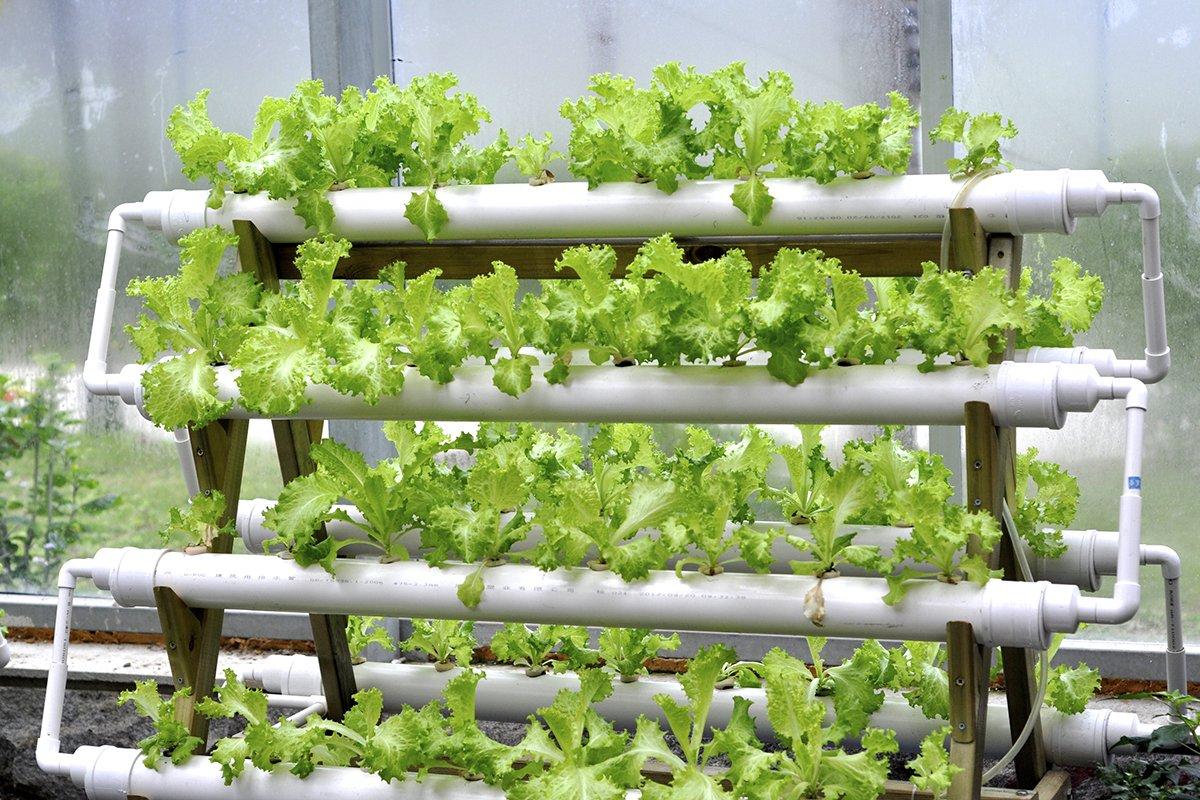
Kwa kutumia kilimo cha kisasa kinachotumia maji pekeake, mkulima mdogo amepanda bustani ya mboga za majani aina ya chainizi, zimemea akusubiria ziweze kukomaa na kuzichuma kwa matumizi ya nyumba yake.